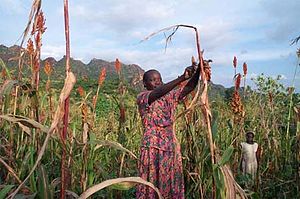
Nuba Bjergene
Landbrug i Nuba Bjergene
Nuba Bjergene er et område beliggende i det sydlige Sydkordofan i Sudan med grænse til Sydsudan. Bjergene dækker et areal omkring 64 km i bredden og 140 km i længden, og er op til 910 meter højere end den omgivende slette. Bjergene strækker sig over et område på omkring 6.200 km². kvadratkilometer.